Ravi Kahlon

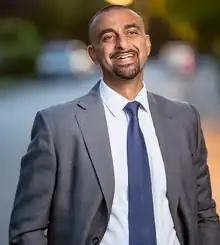
Kahlon in 2016

Ravinder "Ravi" Kahlon (born May 15, 1979) is a Canadian politician and athlete. He is a member of the Legislative Assembly (MLA) of British Columbia, representing the riding of Delta North as a member of the British Columbia New Democratic Party. He has served in the cabinet of British Columbia since 2020, currently as Minister of Jobs and Economic Growth. As a field hockey player, he has represented Canada at several international events, including the 2000 and 2008 Summer Olympics.